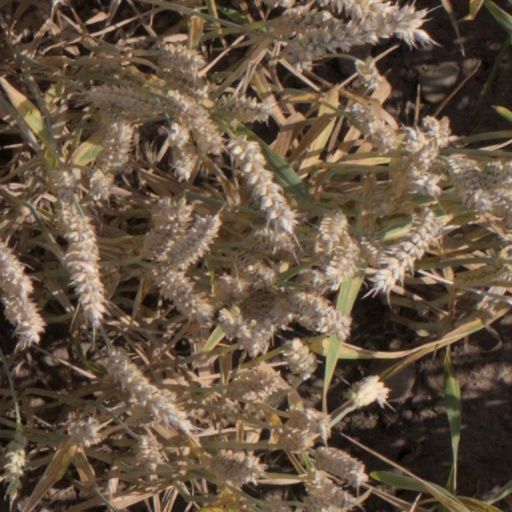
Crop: wheat